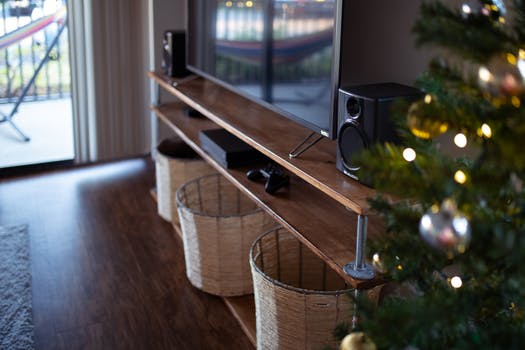
Label: No Watermark